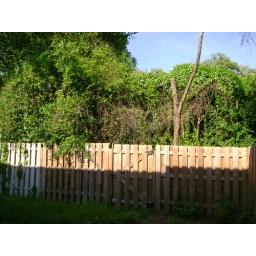
back fence with dead tree leaning against fence